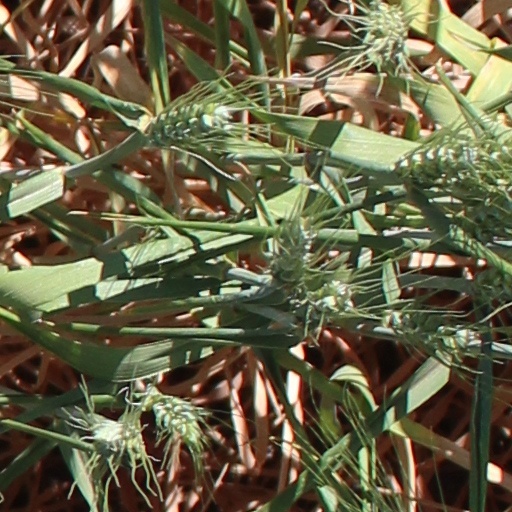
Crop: wheat